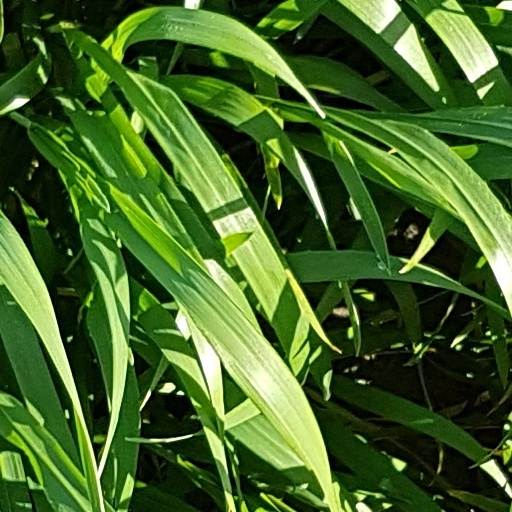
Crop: wheat